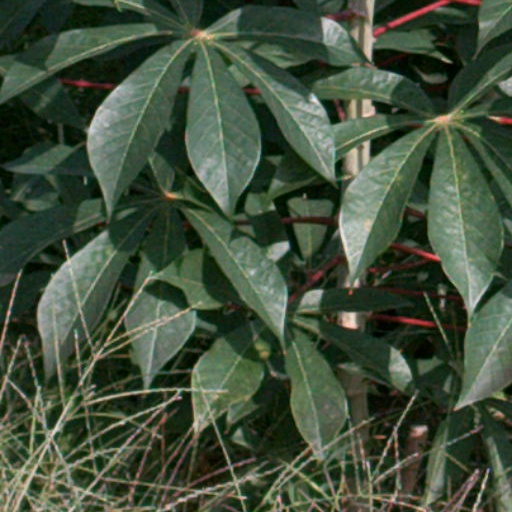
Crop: cassava